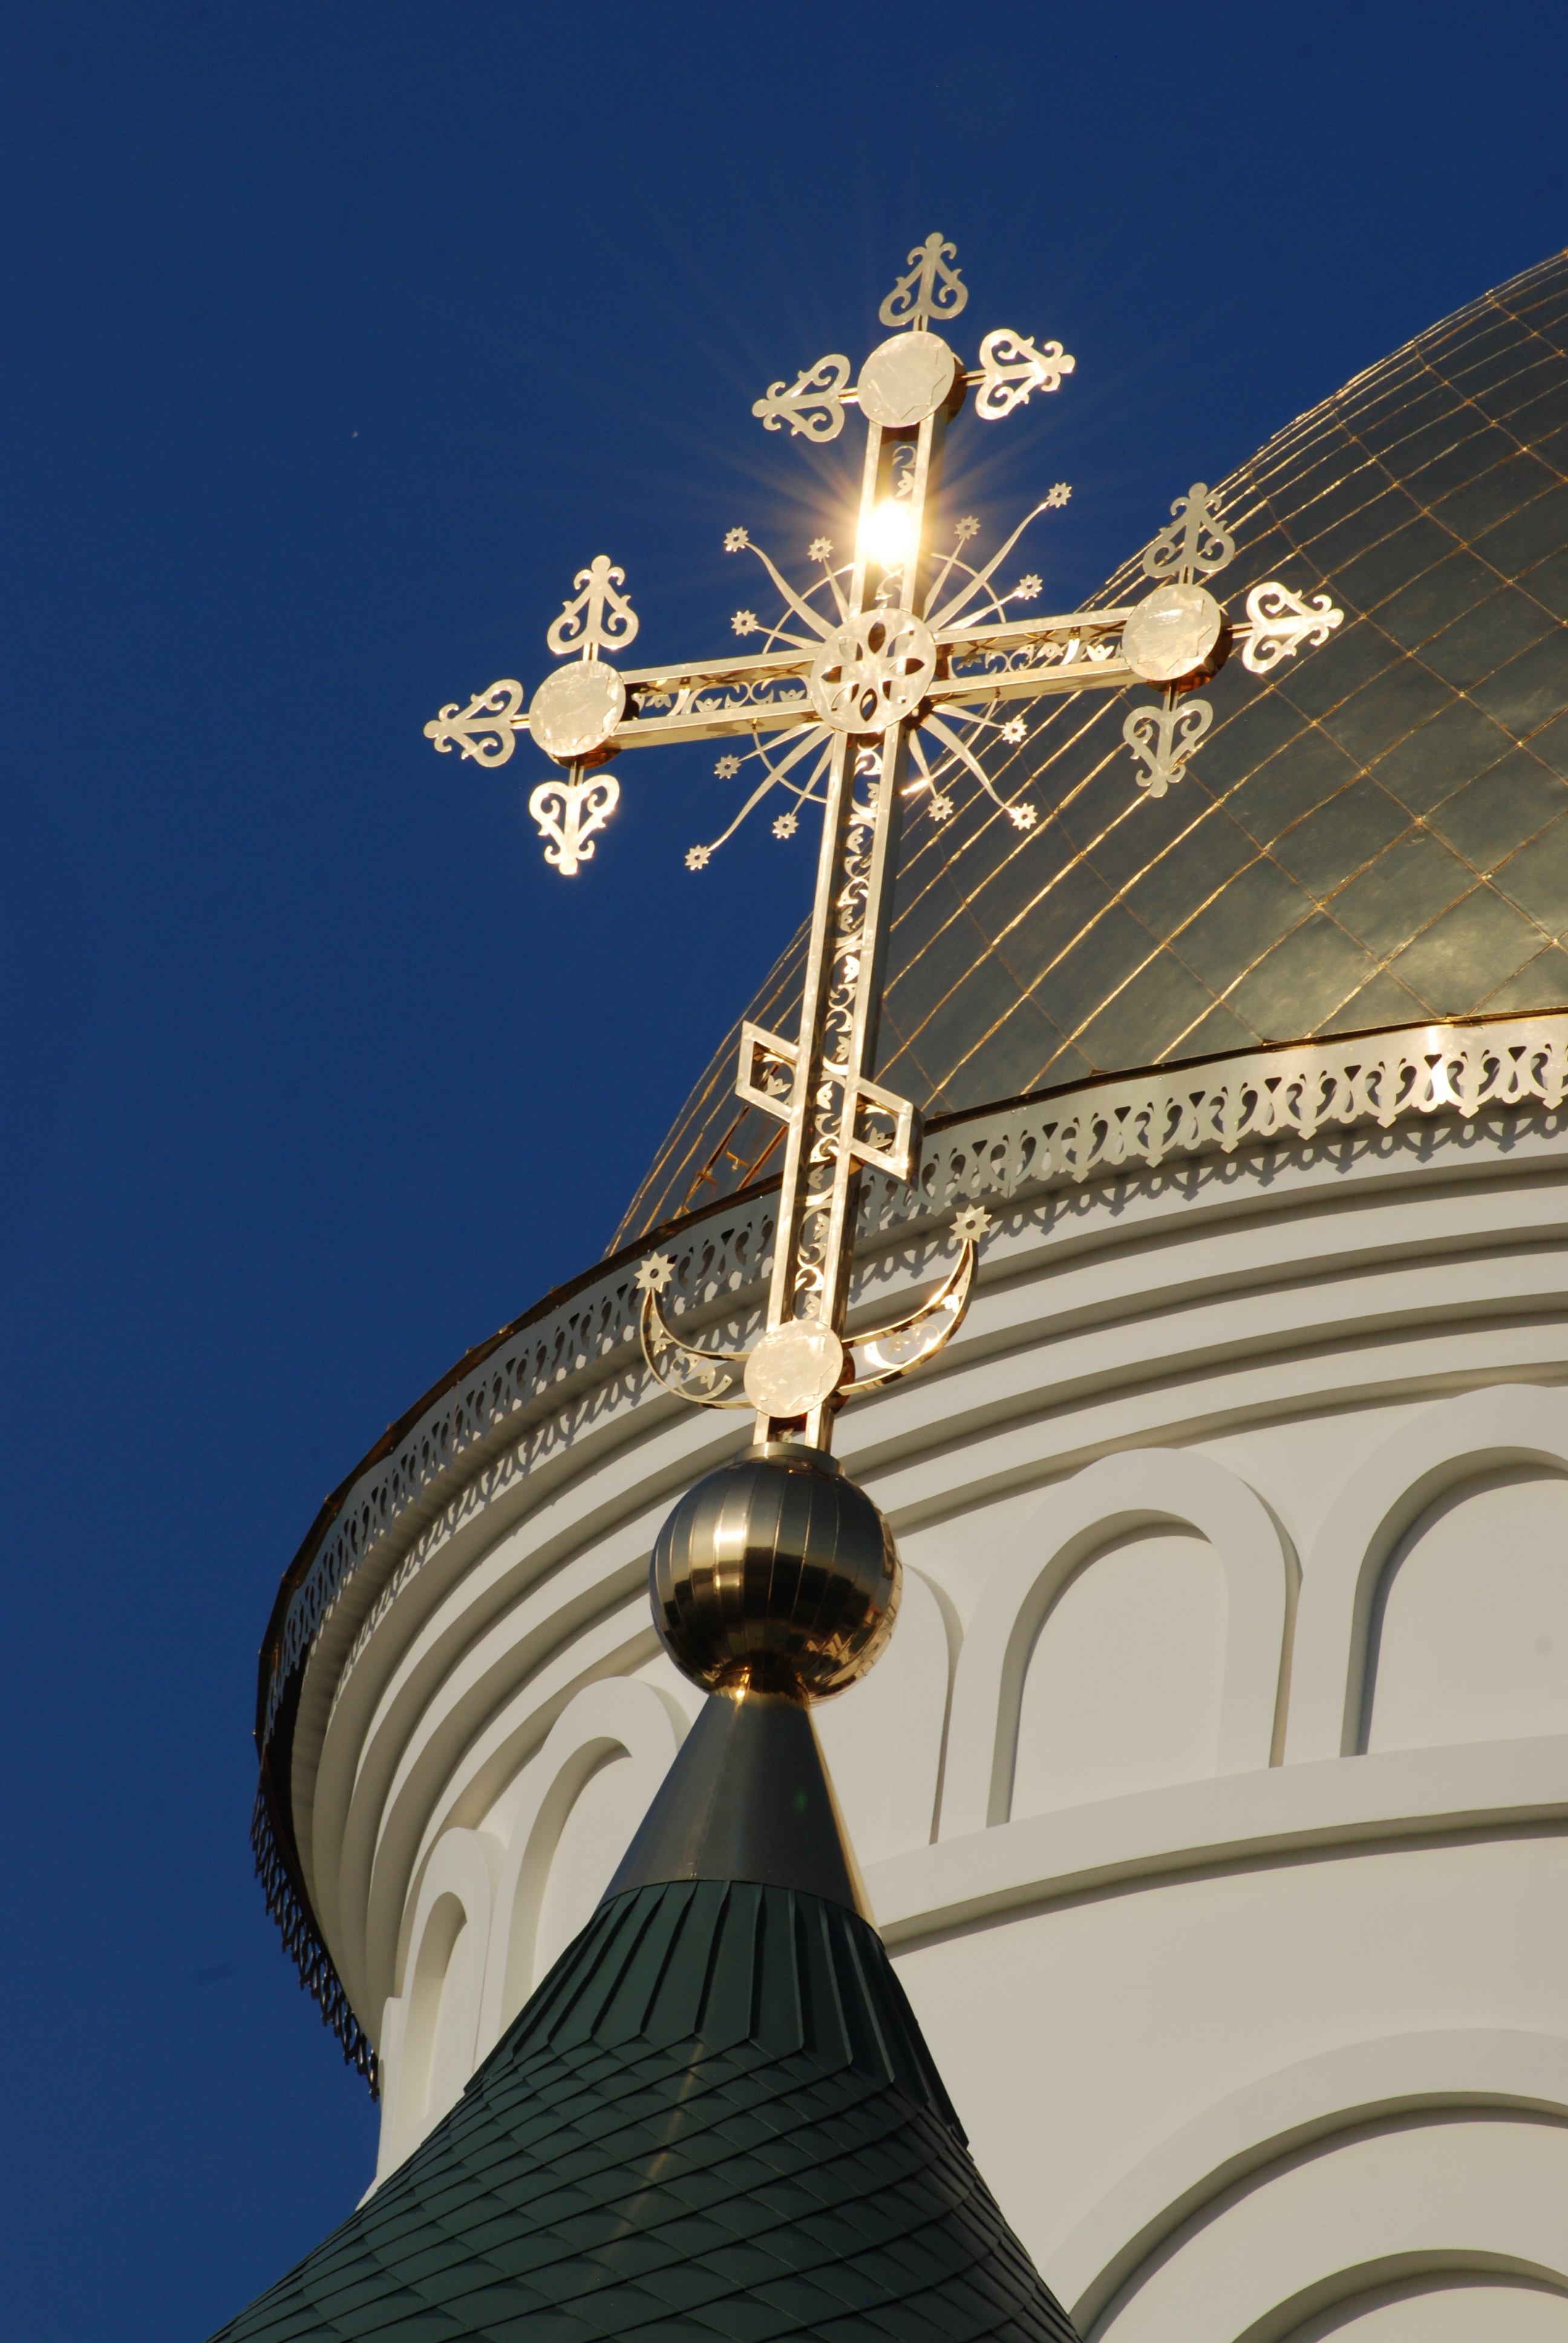
city, tower, symbol, landmark, street light, nikon, cross, lighting, cool image, spire, steeple, symmetry, light fixture, moscow, nikkor, dome, russia, d80, 70300mm, moskau, nikond80, moscou, 70300mmf4556gvr, solntsevo, solncevo